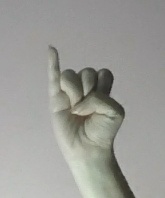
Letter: meem